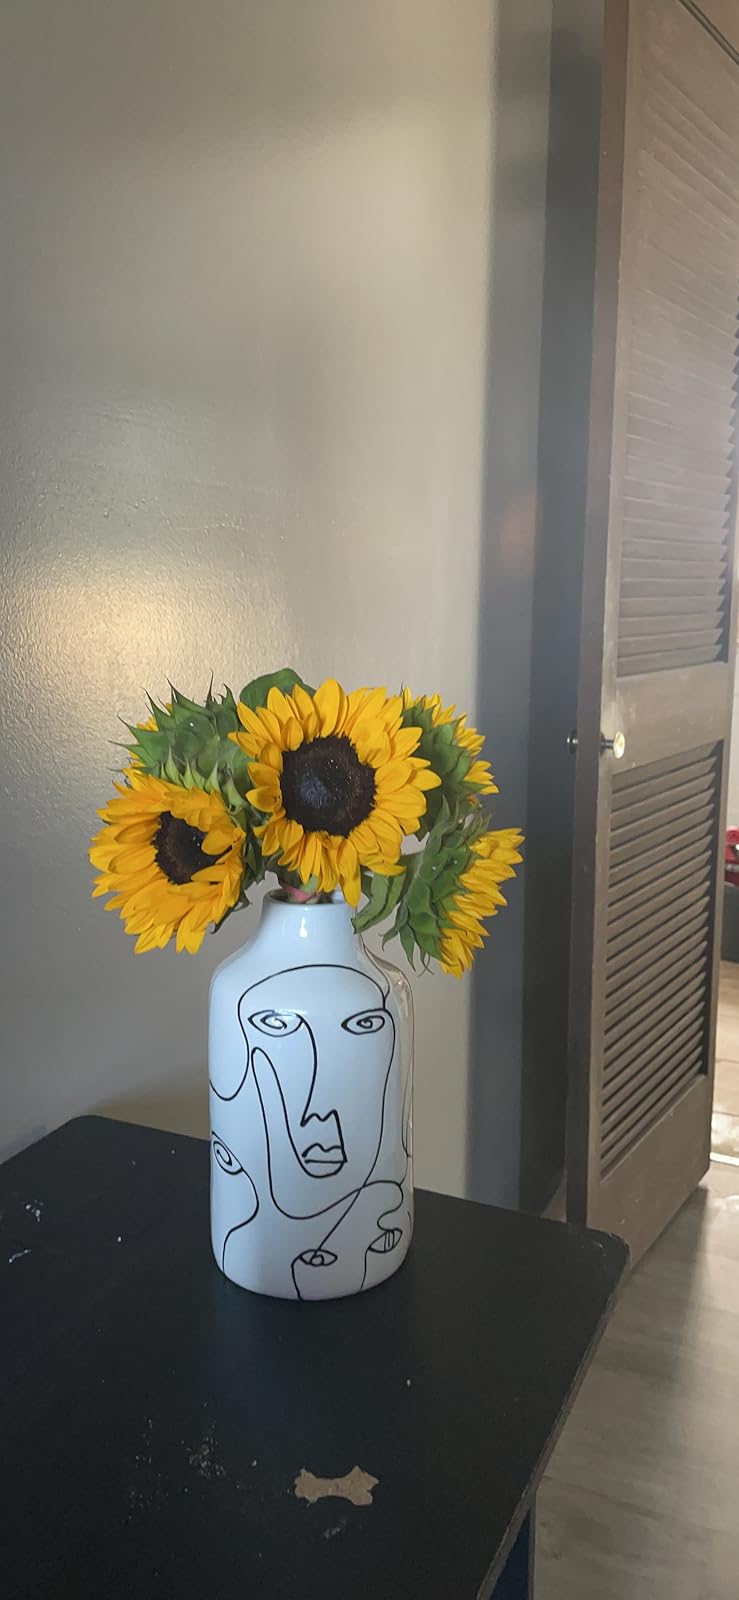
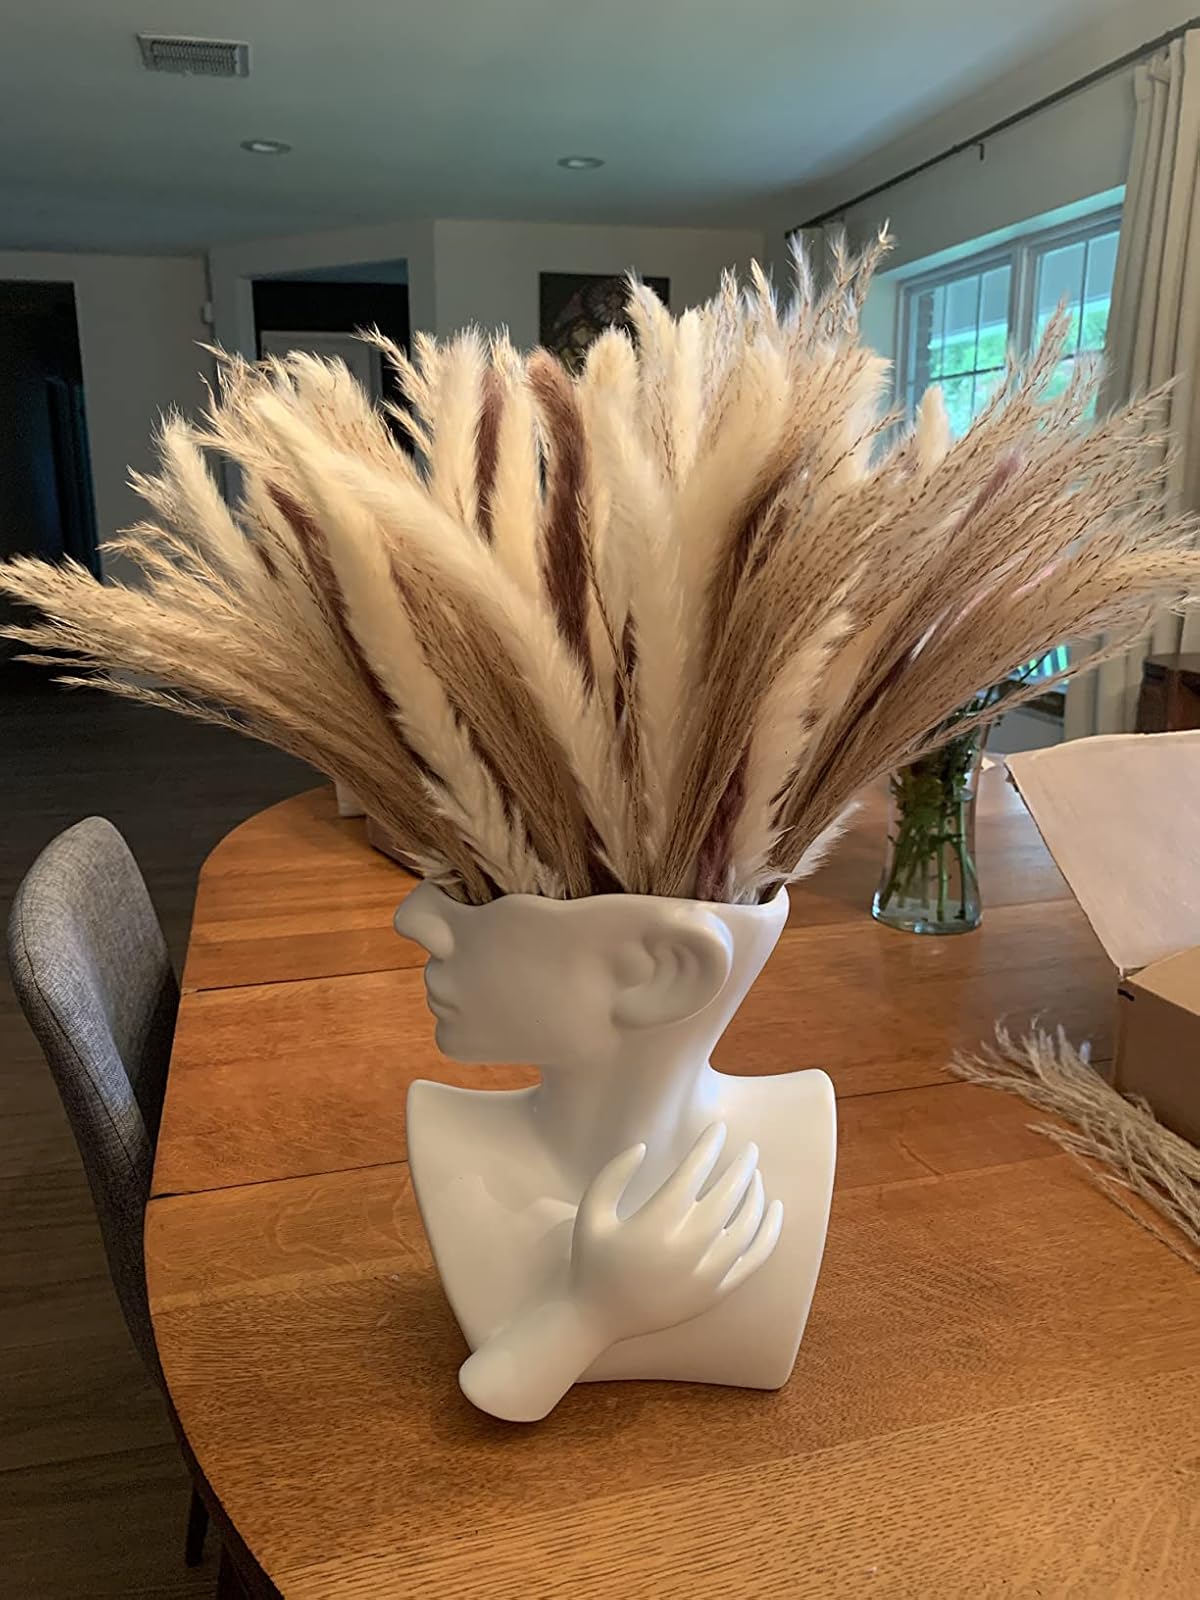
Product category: vase
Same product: no